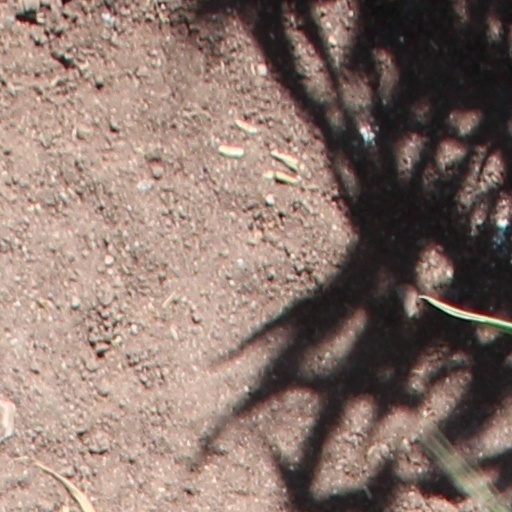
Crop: wheat